Lithuanian press ban

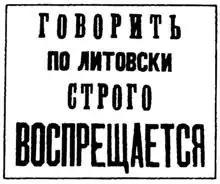
Russian sign proclaiming that speaking Lithuanian is strictly forbidden

The first book published in print in the Lithuanian language was Lutheran Catechism of Martynas Mažvydas in 1547. Other milestone publications included Daniel Klein's "Grammar" in 1653, a publication of the Bible in 1735, and the first work of imaginative literature, Kristijonas Donelaitis' "Metai" (The Seasons), in 1818. During the years of the Polish–Lithuanian Commonwealth, which lasted from 1569 to 1781, the Polish language gained ground as the written "lingua franca" of greater Lithuania, although the Prussian areas of Lithuania Minor continued to issue publications in Lithuanian.